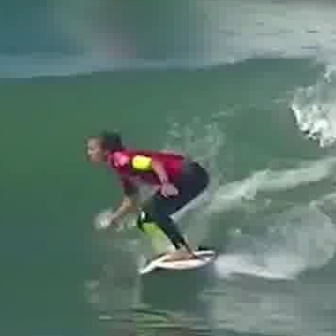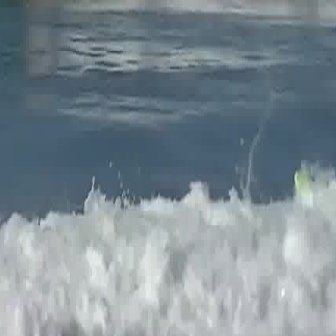
  Please identify the target specified by the bounding box [80,131,211,262] in the first image and locate it in the second image. Return the coordinates in [x_min,y_min,x_max,y_max] format.
Answer: [151,167,240,256]